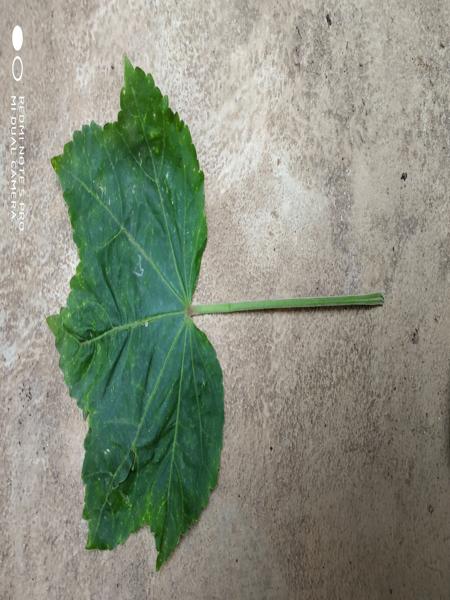
Plant: Kasambruga